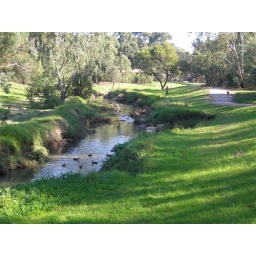
bike track near home